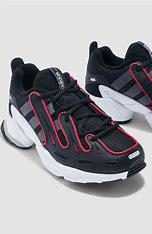
Brand: Adidas
Model: EQT Gazelle